Kingdom of Dalmatia

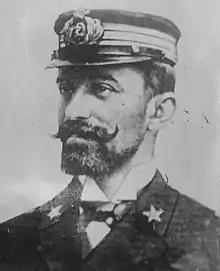
Enrico Millo, the first governor of Dalmatia

Dalmatia was a strategic region during World War I that both Italy and Serbia intended to seize from Austria-Hungary. Italy joined the Triple Entente Allies in 1915 upon agreeing to the Treaty of London that guaranteed Italy the right to annex a large portion of Dalmatia in exchange for Italy's participation on the Allied side. Immediately upon the outbreak of the First World War, all organizations that the government considered close to Serbia or to the idea of the creation of a single state for all South Slavic peoples were forbidden. Many prominent politicians were persecuted and arrested while some emigrated. Until 1915, when the Kingdom of Italy joined the Entente Powers after the Treaty of London, there were no war operations on the Adriatic, but since then the maritime conflicts became frequent. Due to the Allied blockade of the Strait of Otranto, trade in the Adriatic almost completely stopped. The government recruited many ships for military purposes, while the civilian sailing has been almost completely suspended. Mandatory blackouts were imposed on the islands and in the ports due to the fear of bombing. A number of church bells were removed, melted and used for war purposes. Fighting was also taking place around Lastovo and the distant islands so artillery batteries were placed there. In 1917, French Air Force bombed Lastovo.